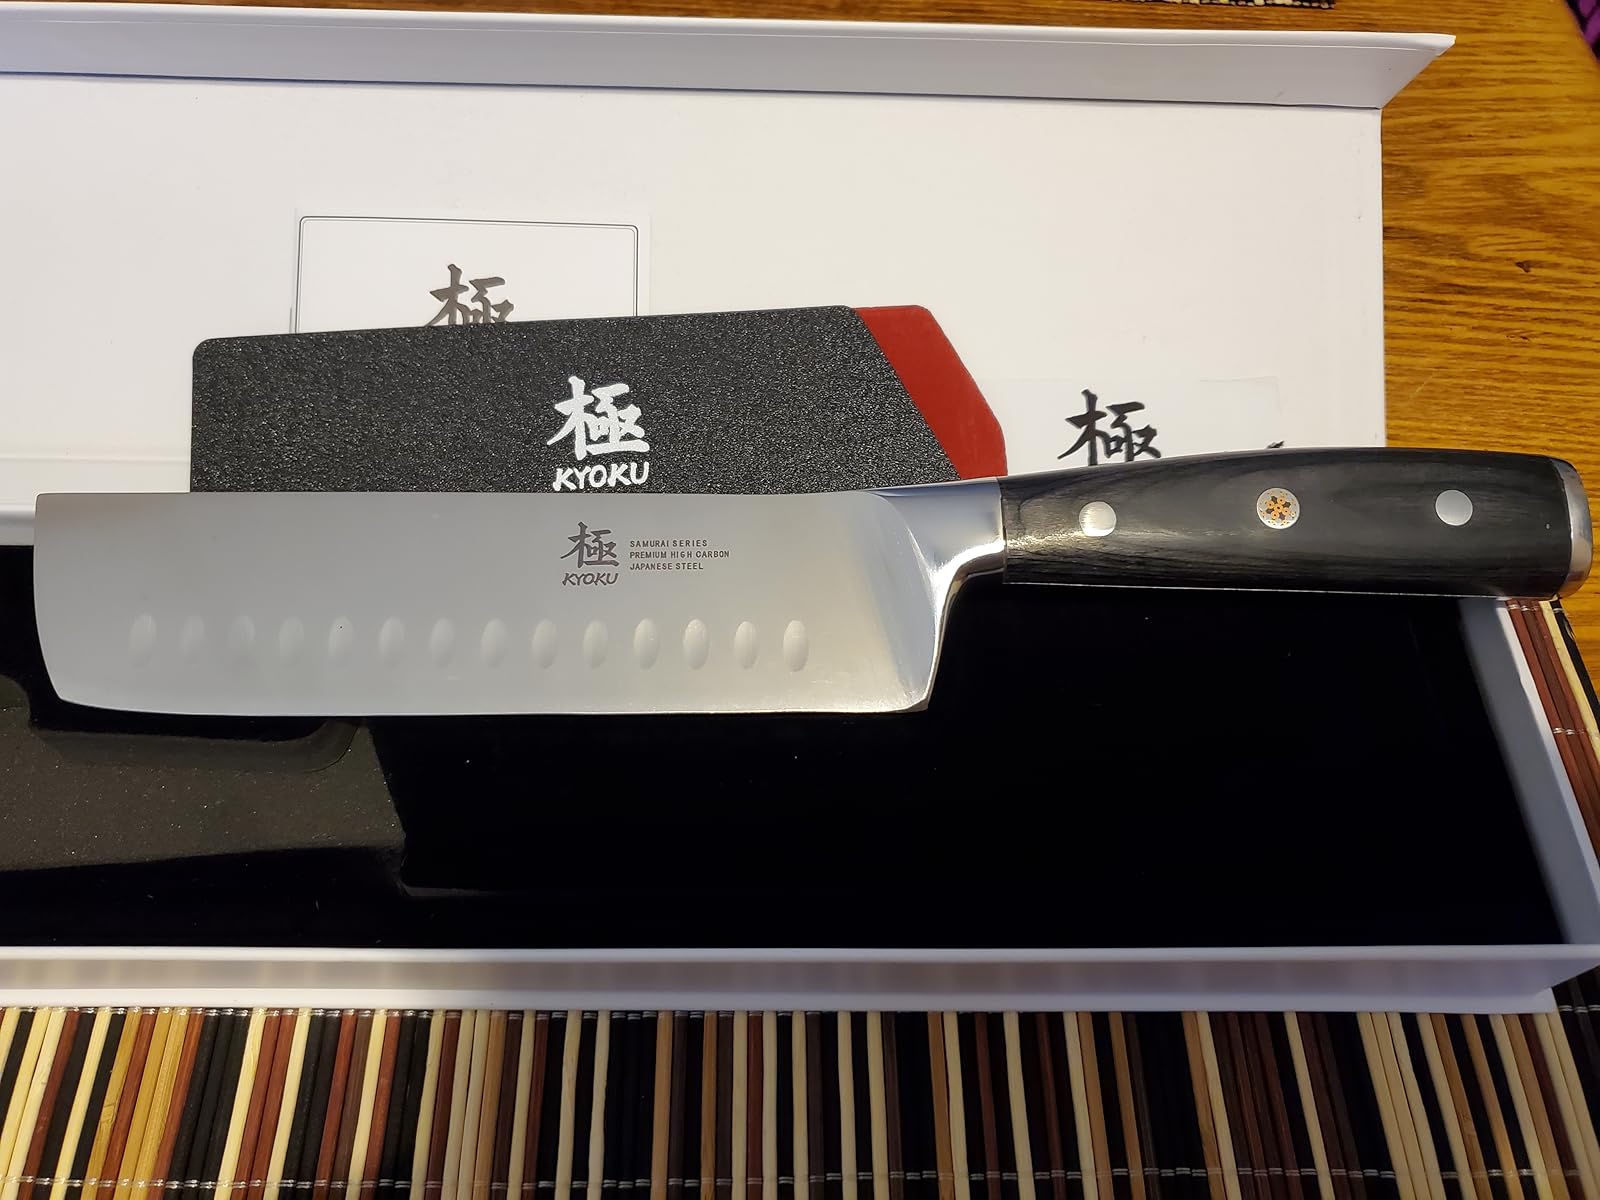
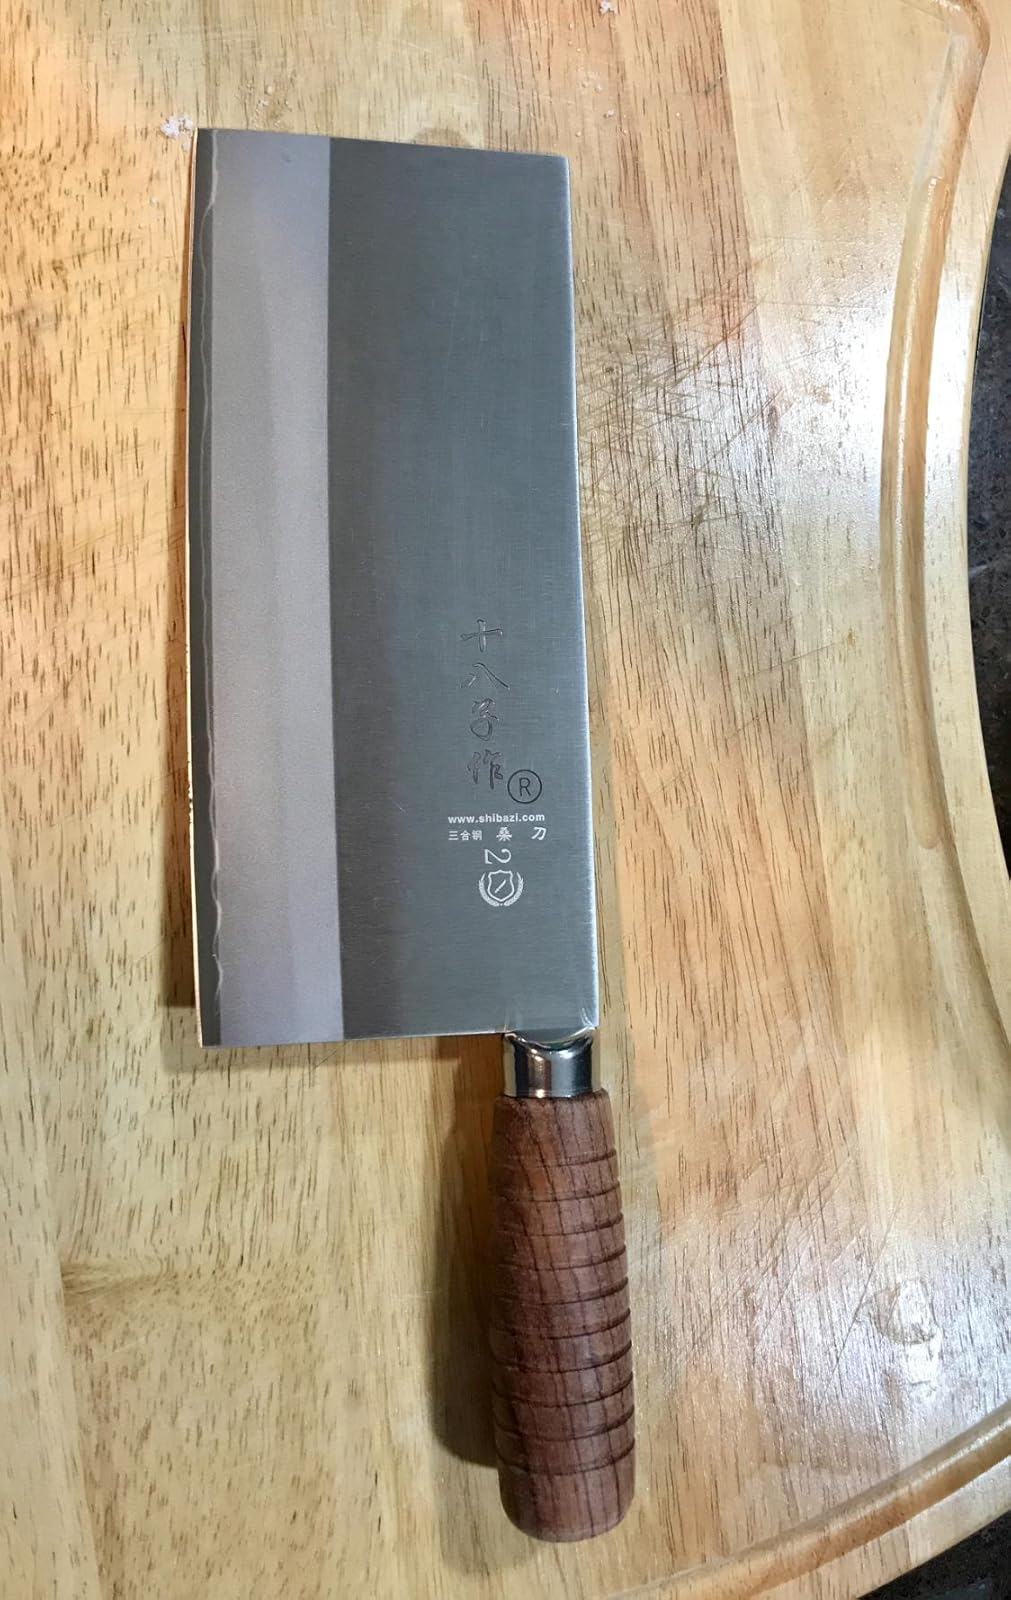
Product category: items_knife
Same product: no